Roman Pindel

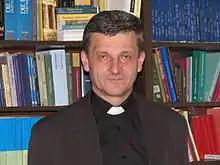
Roman Pindel in June 2012.

Roman Pindel (born 18 November 1958) is a Polish Roman Catholic bishop.